Huntingdon College

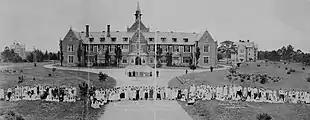
Woman's College of Alabama in 1918

In 1908, they purchased a parcel of land on what was then the outskirts of town; it is now part of the Old Cloverdale neighborhood of Montgomery. The campus landscaping was designed by Frederick Law Olmsted Jr., who had also planned the Biltmore Estate and Central Park. The college moved all of its furniture, lab chemicals, and records into Hamner Hall in Montgomery on August 24, 1909. The building burned to the ground that night, destroying the records of the college's first 50 years and all of its furnishings. The students and President William Martin moved to Sullins College in Virginia for that school year, and construction continued on the college's first building, John Jefferson Flowers Memorial Hall. In 1910, the school was renamed as the "Woman's College of Alabama". Completed that same year and designed by Harvard architect H. Langford Warren, Flowers Hall was designed to emulate the collegiate Gothic architecture of Oxford and Cambridge universities in England, and of Harvard University in Cambridge, Massachusetts. It set the tone that was followed for the architectural style of the campus.